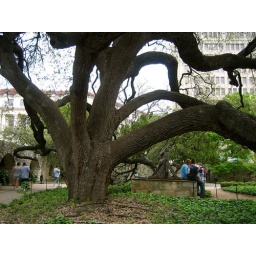
&lt;b&gt;some crazy tree inside the Alamo..it really is impressive in person :)&lt;/b&gt;